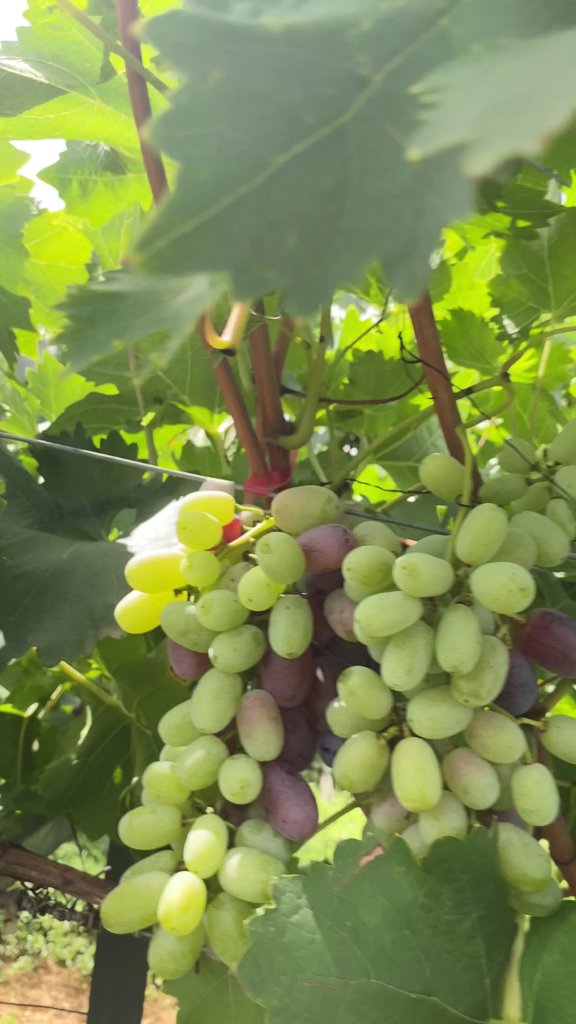
Berries visible: 84
Grape clusters: 2